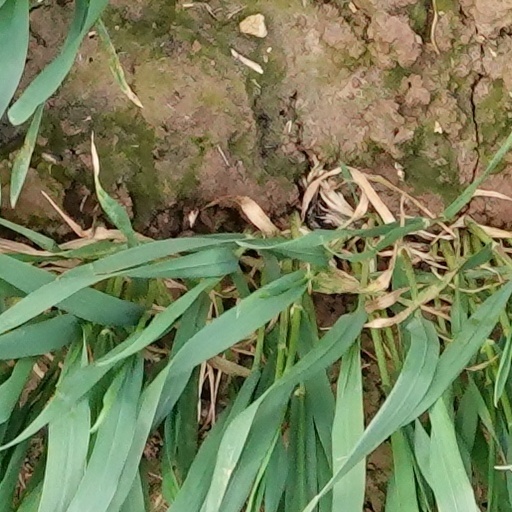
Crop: wheat